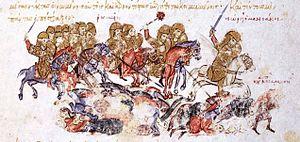
Georges Maniakès est un protestataire et magistère byzantin d’origine grecque du XIᵉ siècle, identifié aussi sous le nom de Gyrgir dans les sagas scandinaves. Fils de Goudelios Maniakes, il parvient à se hisser au rang de général malgré ses origines modestes. Il fait valoir ses talents militaires lorsqu’il parvient à prendre la ville d’Édesse aux Seldjoukides en 1032 ainsi que d’autres territoires de l’actuelle Syrie. Il est surtout renommé pour sa partielle reconquête de la Sicile qui commence en 1038. Au cours de sa vie, le tempérament colérique de Maniakès lui attire plusieurs problèmes avec le pouvoir impérial de Byzance. Il se fait emprisonner et plus tard, son mécontentement envers l’empereur Constantin IX Monomaque le pousse finalement à la révolte en 1042, où il trouve la mort durant une importante bataille. Le décès de Maniakès, en l’an 1043, est une énigme pour ses contemporains, car aucun d’eux n’est en mesure de prouver qui l’a achevé.